Creation myth

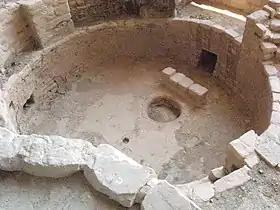
In the kiva of both ancient and present-day Pueblo peoples, the sipapu is a small round hole in the floor that represents the portal through which the ancestors first emerged. (The larger hole is a fire pit, here in a ruin from the Mesa Verde National Park.)

There are two types of world parent myths, both describing a separation or splitting of a primeval entity, the world parent or parents. One form describes the primeval state as an eternal union of two parents, and the creation takes place when the two are pulled apart. The two parents are commonly identified as Sky (usually male) and Earth (usually female), who were so tightly bound to each other in the primeval state that no offspring could emerge. These myths often depict creation as the result of a sexual union and serve as genealogical record of the deities born from it.